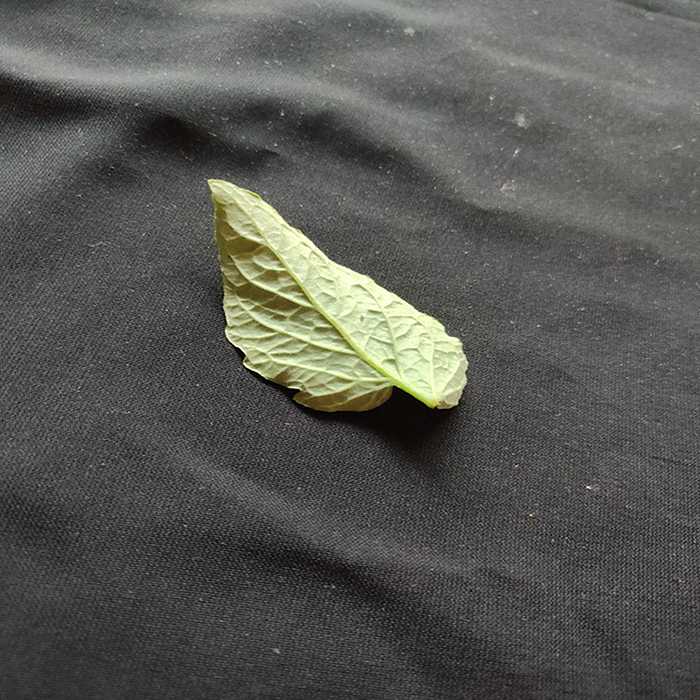
Plant: Tomato
Label: Tomato Fresh leaf